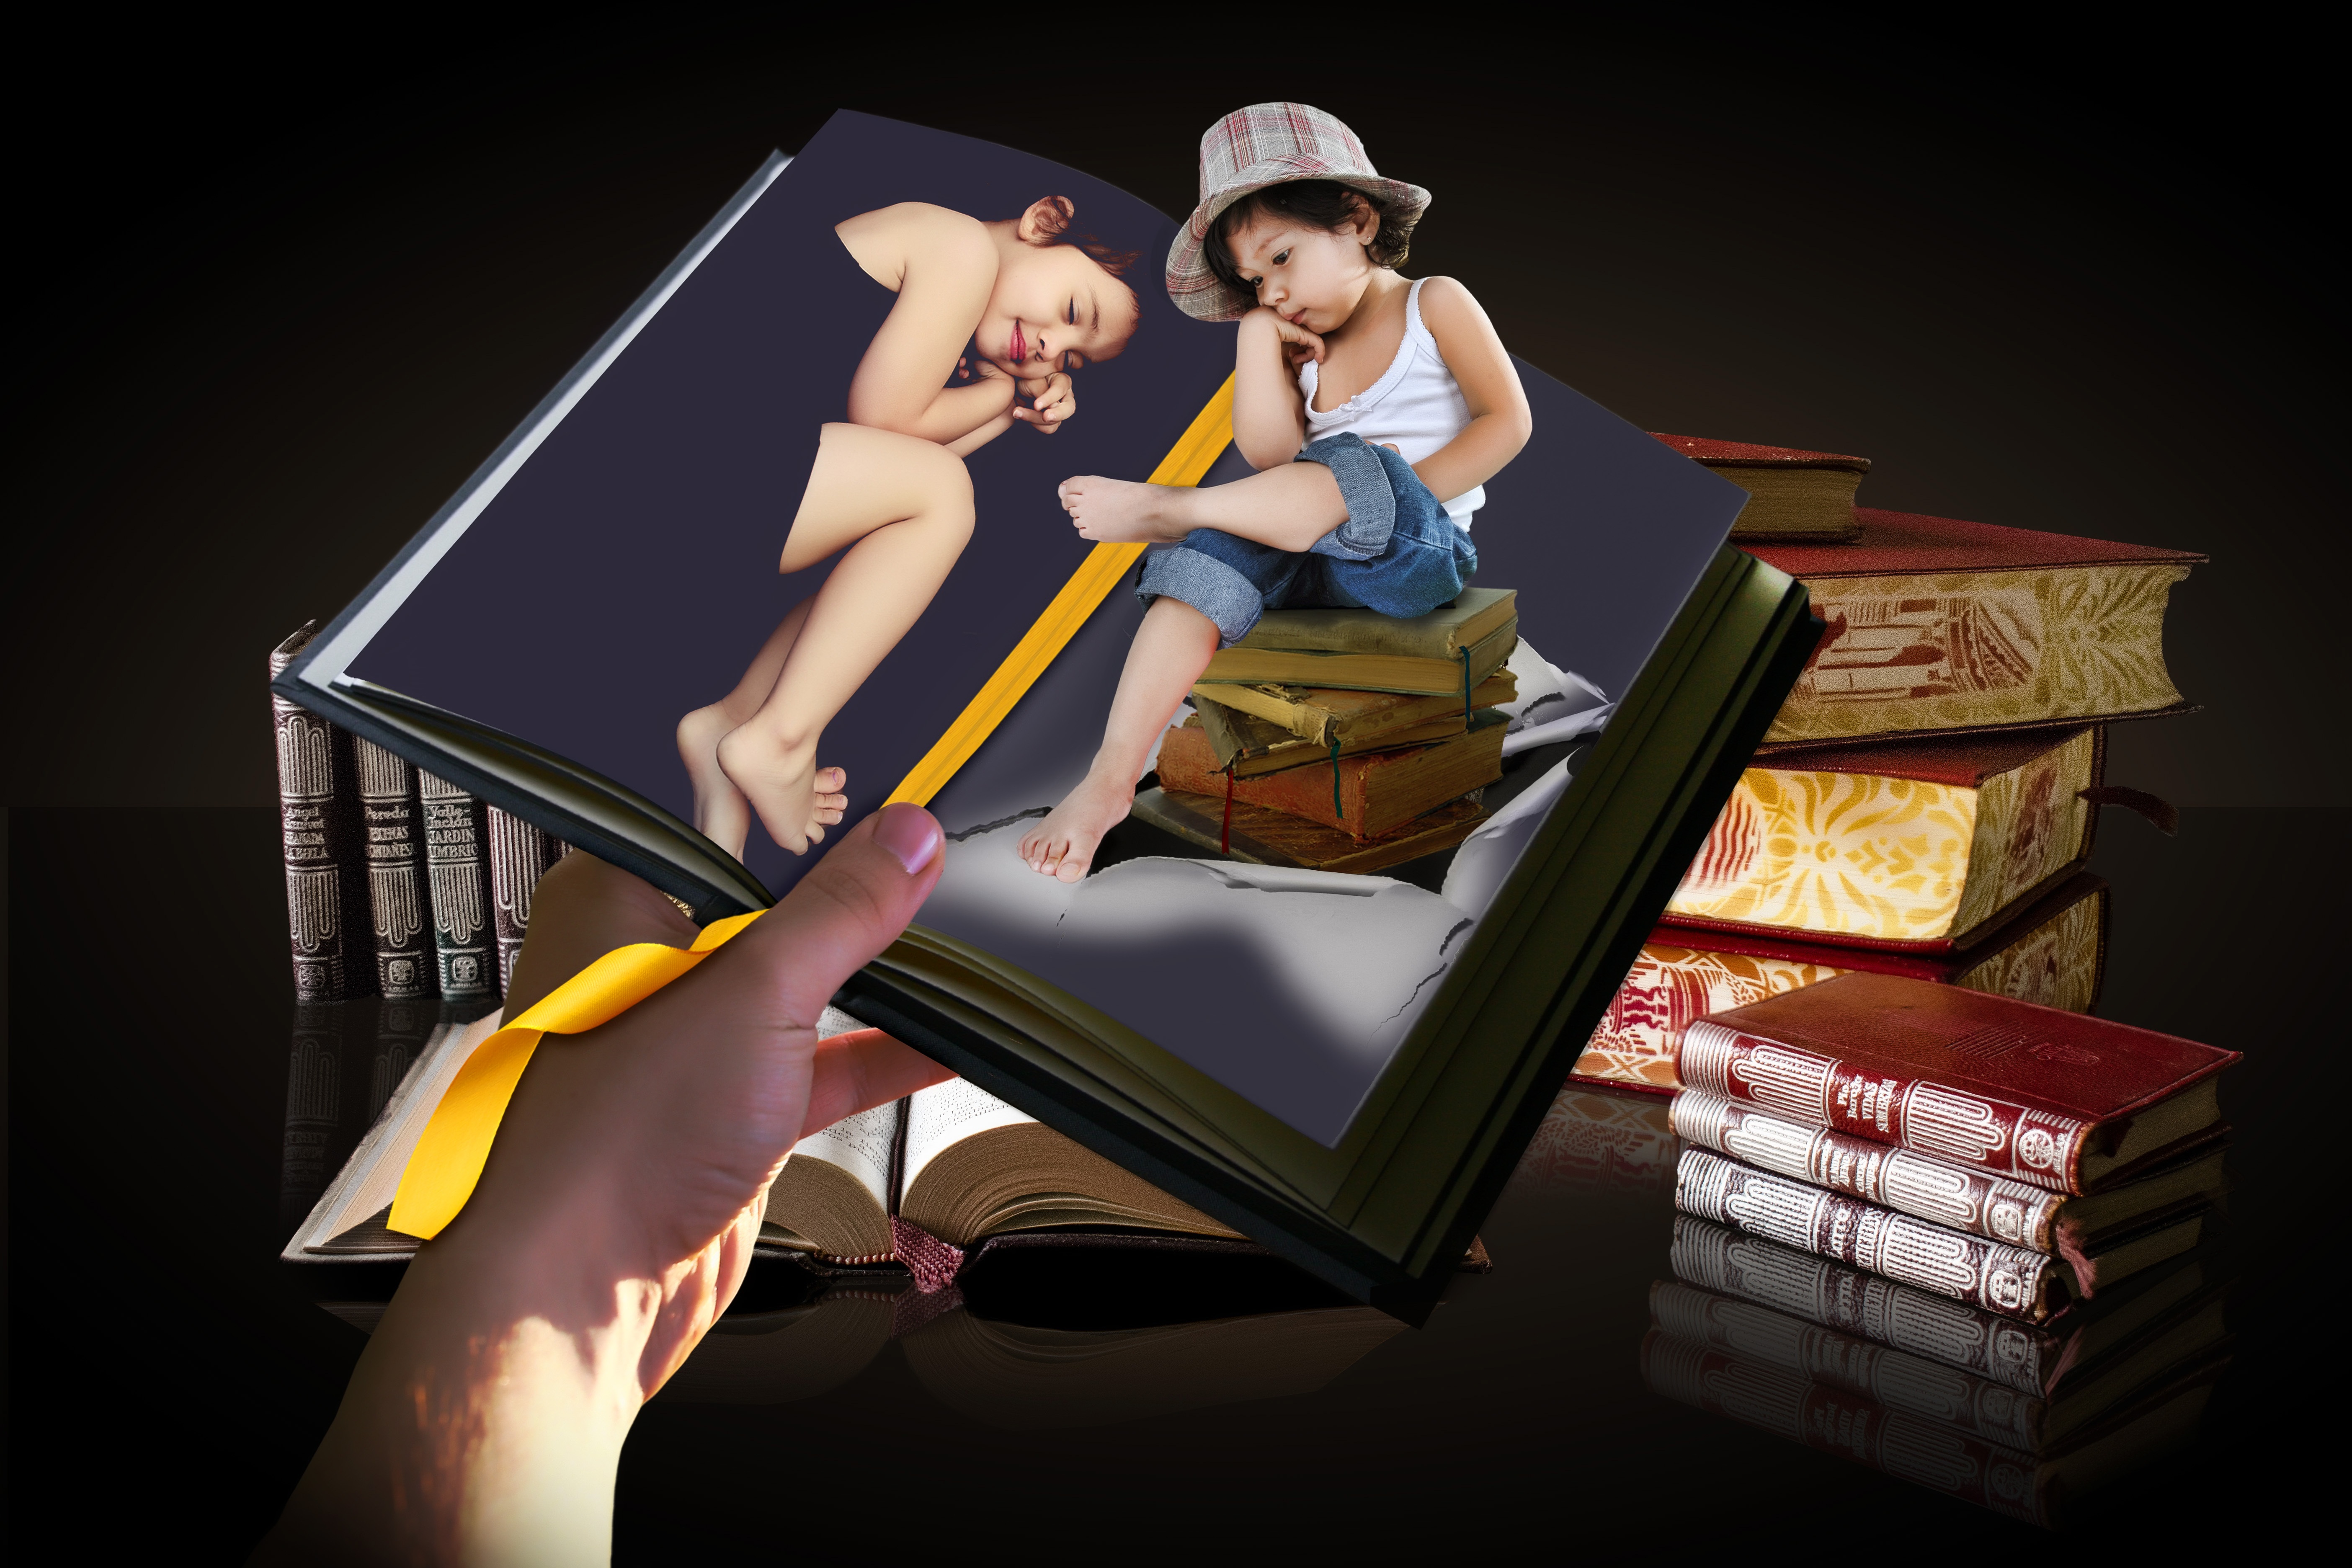
book, children, illustration, instruction, cartoon, screenshot, photo montage